Hot pot

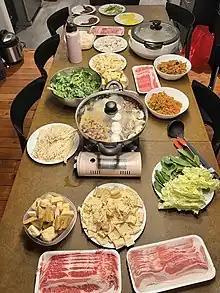
Presentation of uncooked hot pot ingredients

Hot pot or hotpot, also known as steamboat, is a dish of soup/stock kept simmering in a pot by a heat source on the table, accompanied by an array of raw meats, vegetables and soy-based foods which diners quickly cook by dipping in broth.